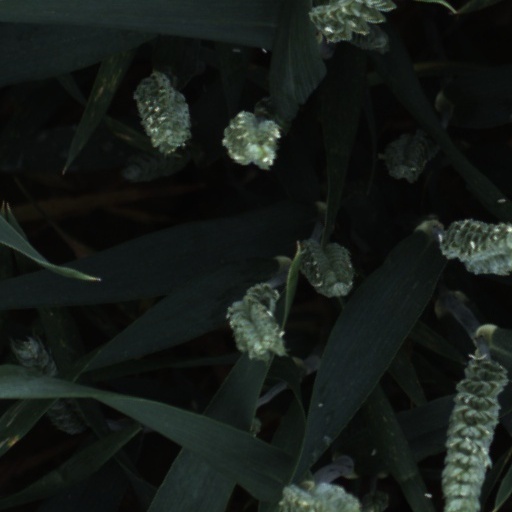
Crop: wheat